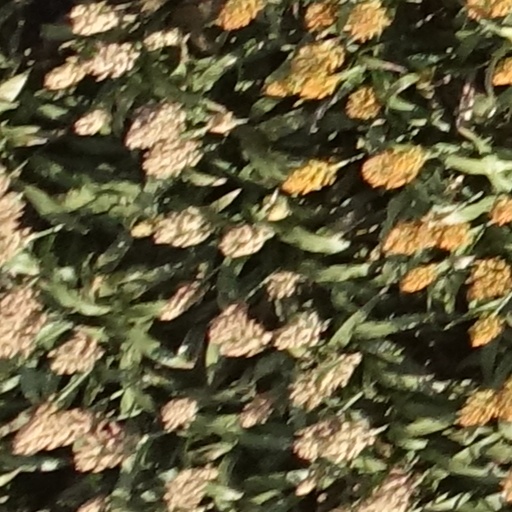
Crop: sorghum